Risk (game)

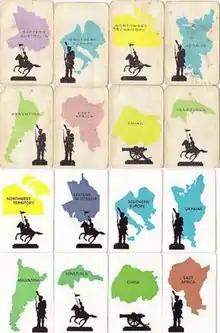
Eight 'territory cards' from the 1963 UK set and the same from 1980 UK set. The latter were more accurate maps (northern 'Ukraine' and Greece in 'Southern Europe' are more accurate) and the cards were made of higher quality material.

Equipment includes a large tabletop board depicting a political map of the world, divided into forty-two territories, which are grouped into six continents by color. In addition to shared boundaries between territories which define routes of attack/defense, numerous special trans-oceanic or trans-sea routes are also marked; for example, the route between North Africa and Brazil. The oceans and seas are not part of the playing field.